2025 Setia City Mall shooting

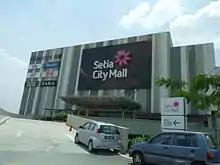
North entrance of Setia City Mall

The 2025 Setia City Mall shooting is a shooting incident that occurred at Setia City Mall at around 10:50PM on 8 February 2025. A solo gunman with pistol fired at least 8 shots in the shopping mall, injuring one janitor in the legs and causing mass panic among the shoppers. The shooting caused the shopping mall to be evacuated and stores inside the mall to roll down their shutters. The gunman, later identified as Yap Chin Boon, 35, a Malaysian, also nicknamed "Ah Boy", fled to the carpark of the shopping mall after the shooting. Yap then hijacked a Perodua Ativa SUV carried with a family of six at gunpoint and forced the SUV driver to drive him away from the scene. Yap then dropped off from the SUV at the Pandamaran exit of KESAS Highway and subsequently escaped.